Henri Cleutin

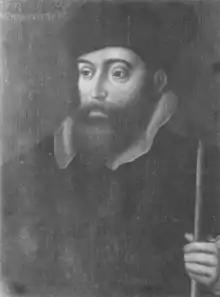
John Dudley, Duke of Northumberland criticised d'Oysel's role as ambassador for Scotland

The war with England was concluded in 1550. Cleutin was sent to England as a commissioner on border issues in April. In May, he travelled to the border to meet the brother of Mary of Guise, the Marquis de Mayenne, who had been a hostage for the peace negotiations in England. While waiting for the Marquis, he visited Dunbar Castle, Fast Castle, and Tantallon Castle. Cleutin wrote to Mary of Guise from Dunglass remarking that there was nothing there in the abandoned English fort except the things they had brought themselves. The countryside could hardly provide for their horses. Cleutin, not the Duke of Châtelherault, was left in charge of Scotland when Mary of Guise, the Queen Dowager, visited France in 1550. He visited the Duke's Craignethan Castle in November 1550. He wrote to Mary of Guise asking her to ensure that no impediment was made for food to be shipped to Scotland from France in February 1551 on account of the needs of the town of Edinburgh and the French soldiers because of the pillages and burnings during the war. Cleutin and Regent Arran travelled to Jedburgh with Camillo Marini, an Italian military engineer to plan new fortifications on the border.